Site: brandenburg
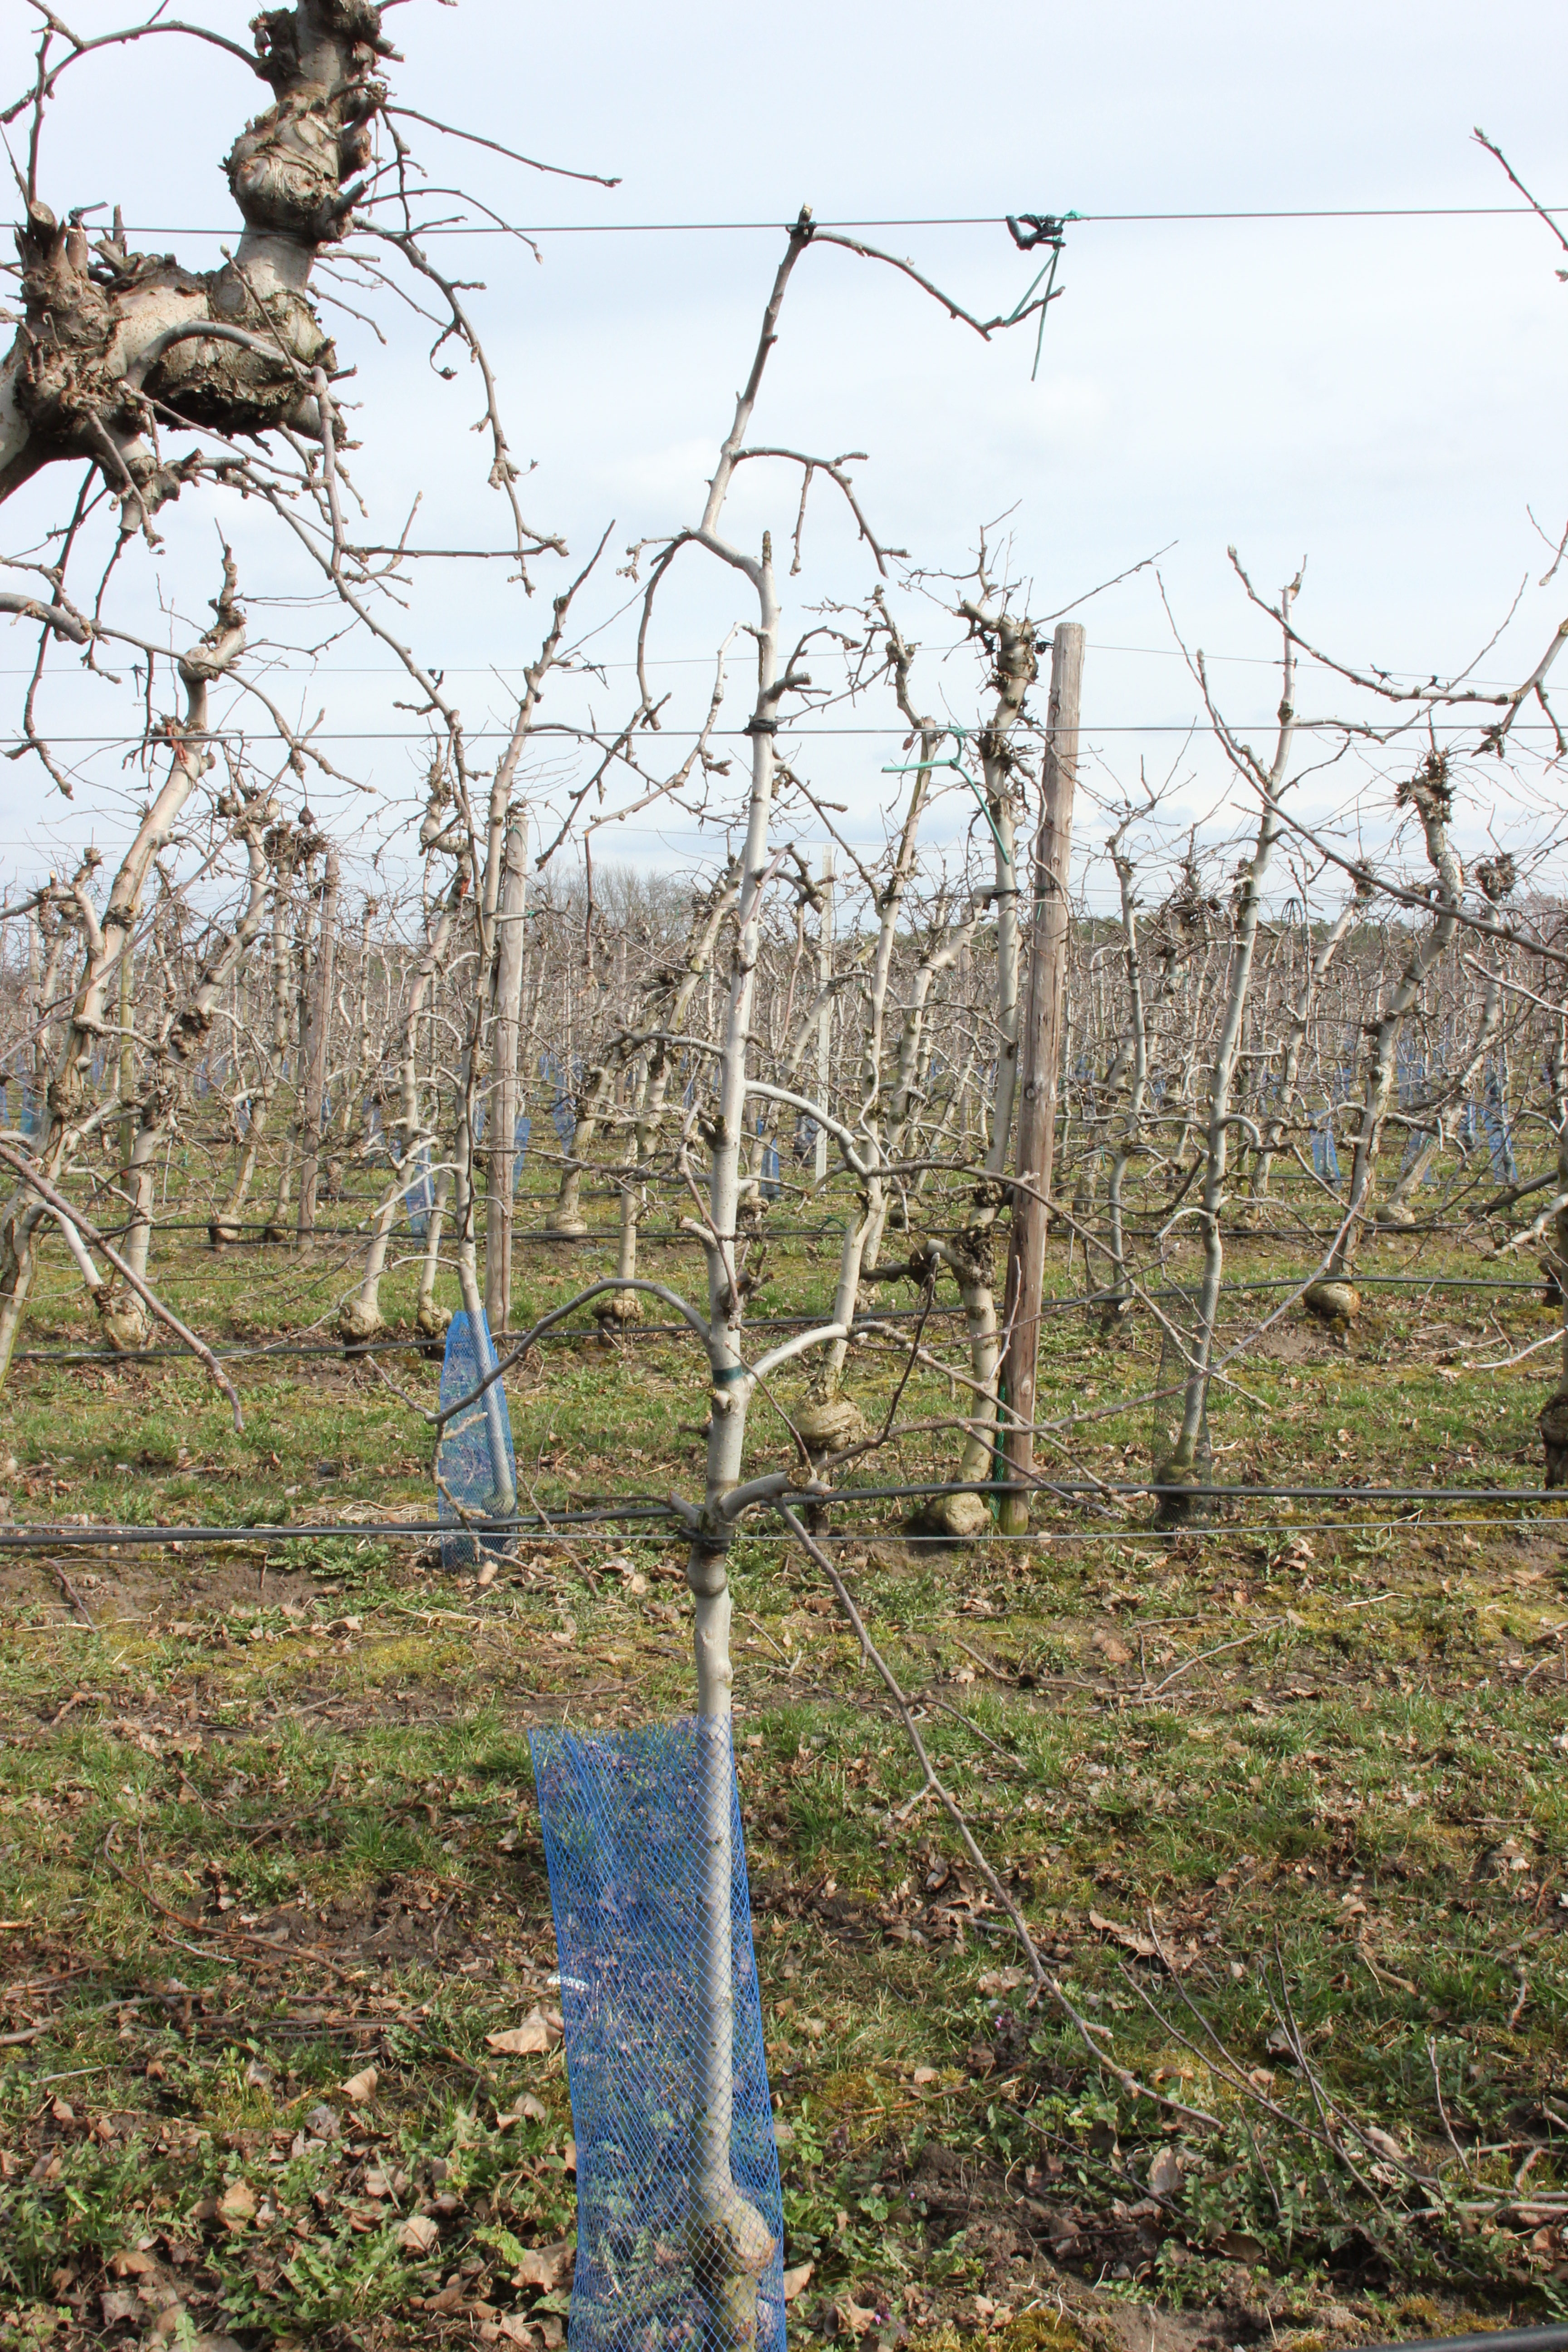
Growth stage (BBCH 01): Bud development